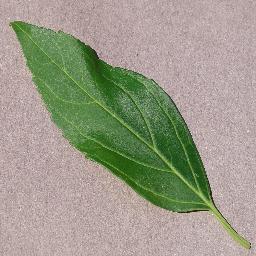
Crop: cherry
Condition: (including_sour)_healthy